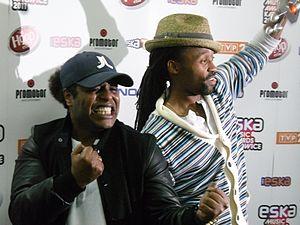
Madcon est un groupe de hip-hop norvégien formé en 1992, composé de Tshawe Baqwa et Yosef Wolde-Mariam.